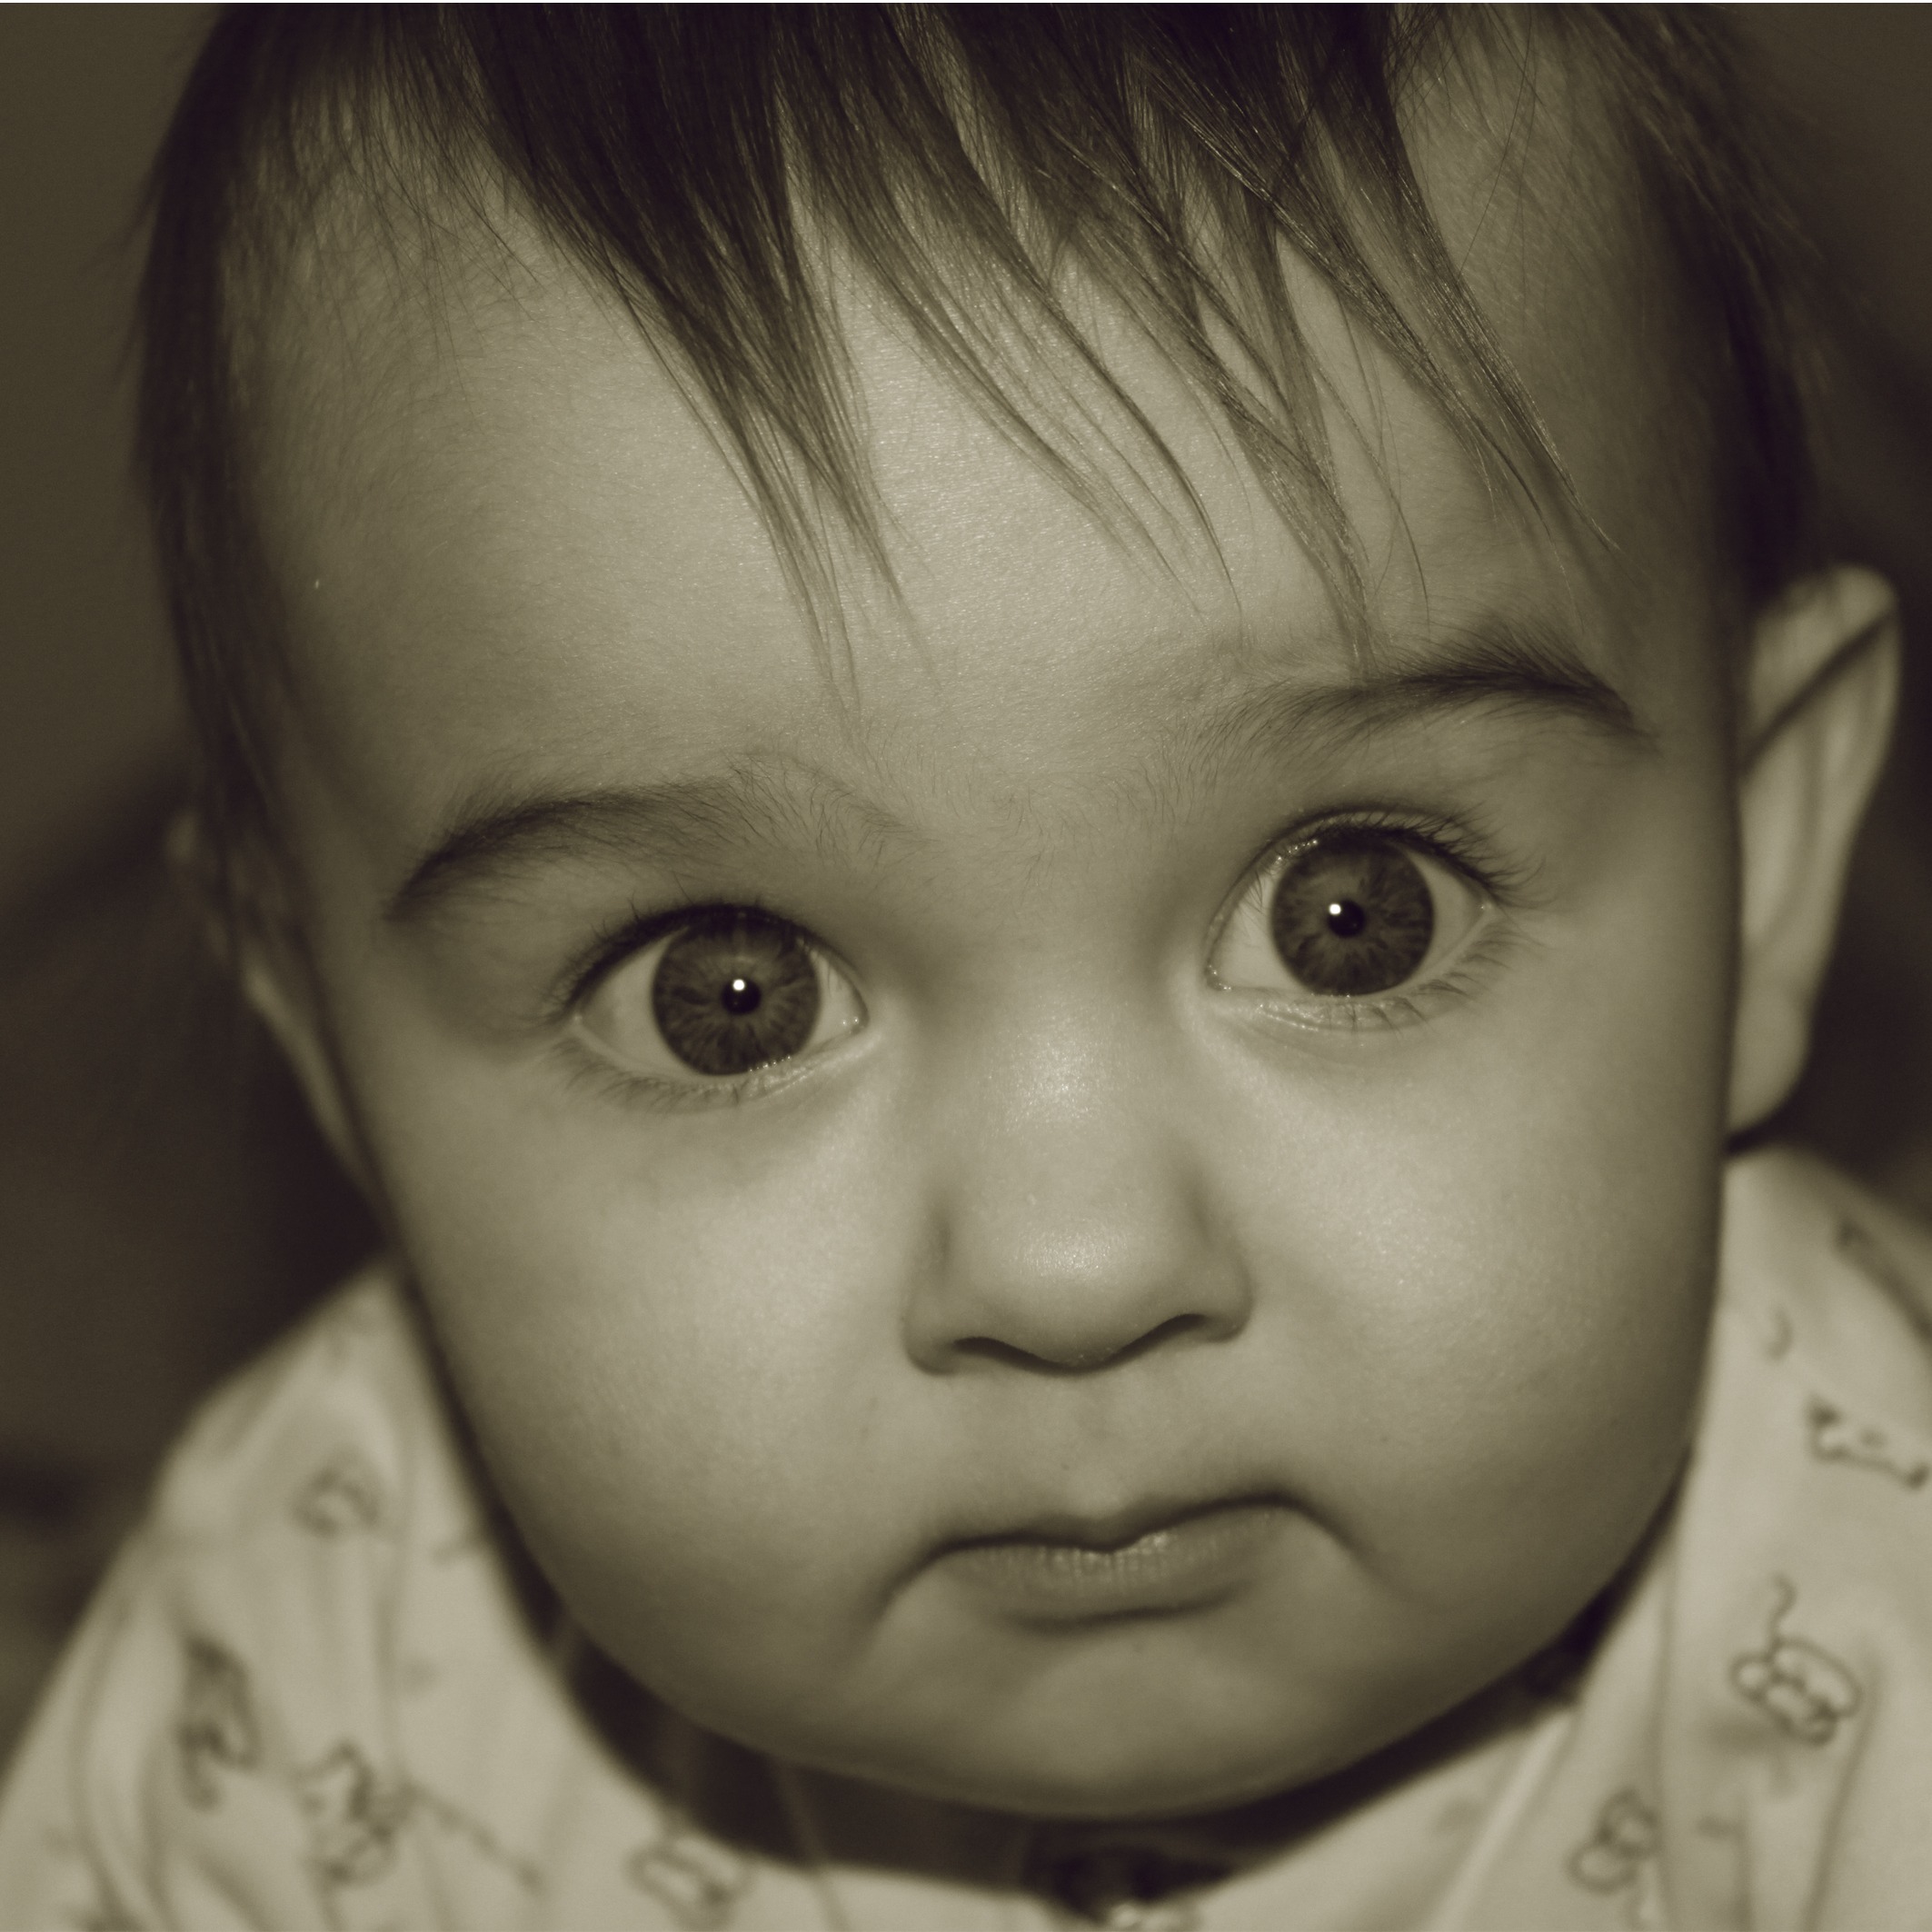
person, black and white, girl, white, photography, boy, male, portrait, child, black, monochrome, baby, facial expression, smile, close up, human body, face, nose, infant, toddler, eye, head, skin, beauty, organ, emotion, babe, slider, monochrome photography, portrait photography